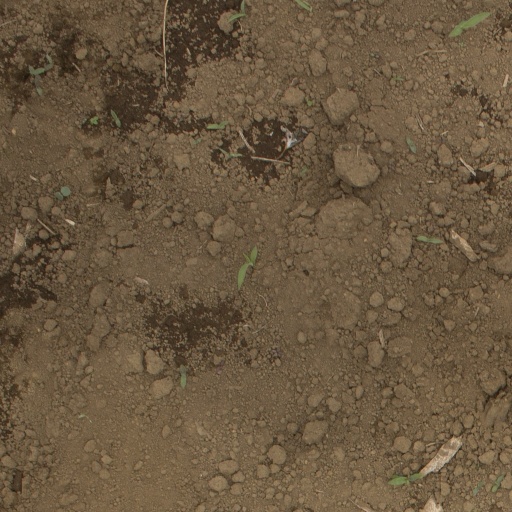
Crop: Jerusalem artichoke